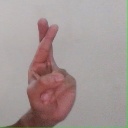
अक्षर: र